Solo Balapan railway station

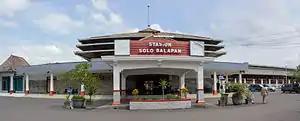
Panorama of the entrance

Solo Balapan Station (also known as Balapan Station, station code SLO) is a major railway station in Surakarta, Central Java, Indonesia. The name "Balapan" is taken from the name of a village which is located to the north of the station. The station is located on the railway line that connects the cities of Bandung, Jakarta, Surabaya, and Semarang. Solo Balapan Station is the largest station in Surakarta and Central Java.